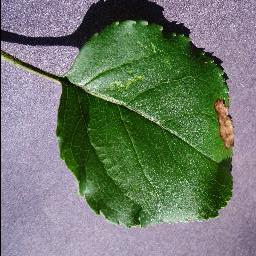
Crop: apple
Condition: black_rot